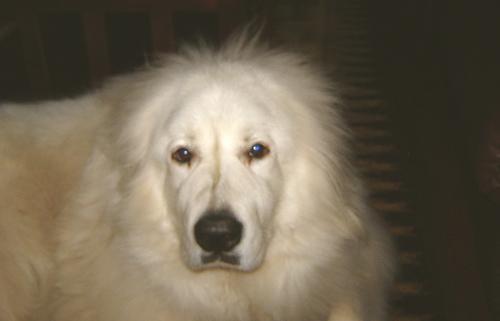
Great_Pyrenees